Tampere

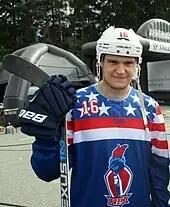
Aleksander Barkov, ice hockey player

The public transport network in Tampere currently consists of a bus network and two lines of city's light rail, operating from 9 August 2021. The Tampere Bus Station, designed by Jaakko Laaksovirta and Bertel Strömmer, representing functionalist architecture, was completed in 1938, being the largest bus station in the Nordic countries at the time, and between 1948 and 1976, the city also had an extensive trolleybus network, which was also the largest trolleybus system in Finland. As of 2017, commuter rail service on the railroad lines connecting Tampere to the neighbouring towns of Nokia and Lempäälä is being established.